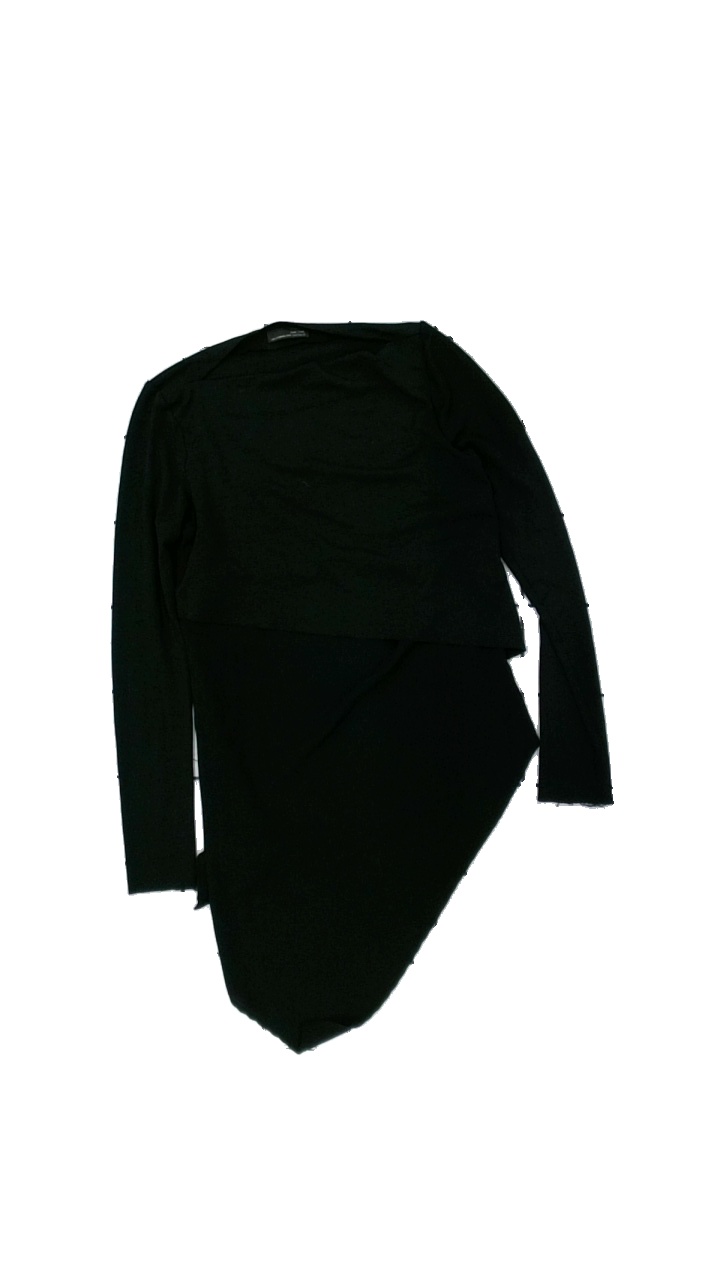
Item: Top (Ladies)
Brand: Zara
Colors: Black
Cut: Regular
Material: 100% poly
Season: All
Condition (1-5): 3
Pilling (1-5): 4
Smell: Minor
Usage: Export
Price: <50